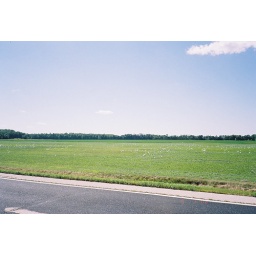
This picture doesn't really 'do the scene justice'. There were many white birds just sitting in the grass